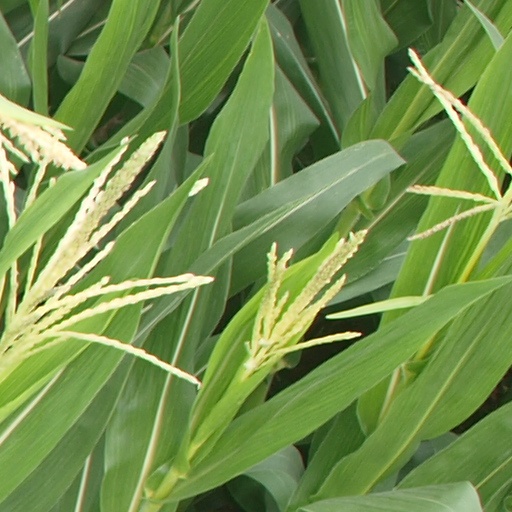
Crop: maize; corn